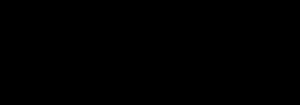
La phytanoyl-CoA dioxygénase est une oxydoréductase participant à l'α-oxydation de l'acide phytanique en acide pristanique ; elle catalyse la réaction :